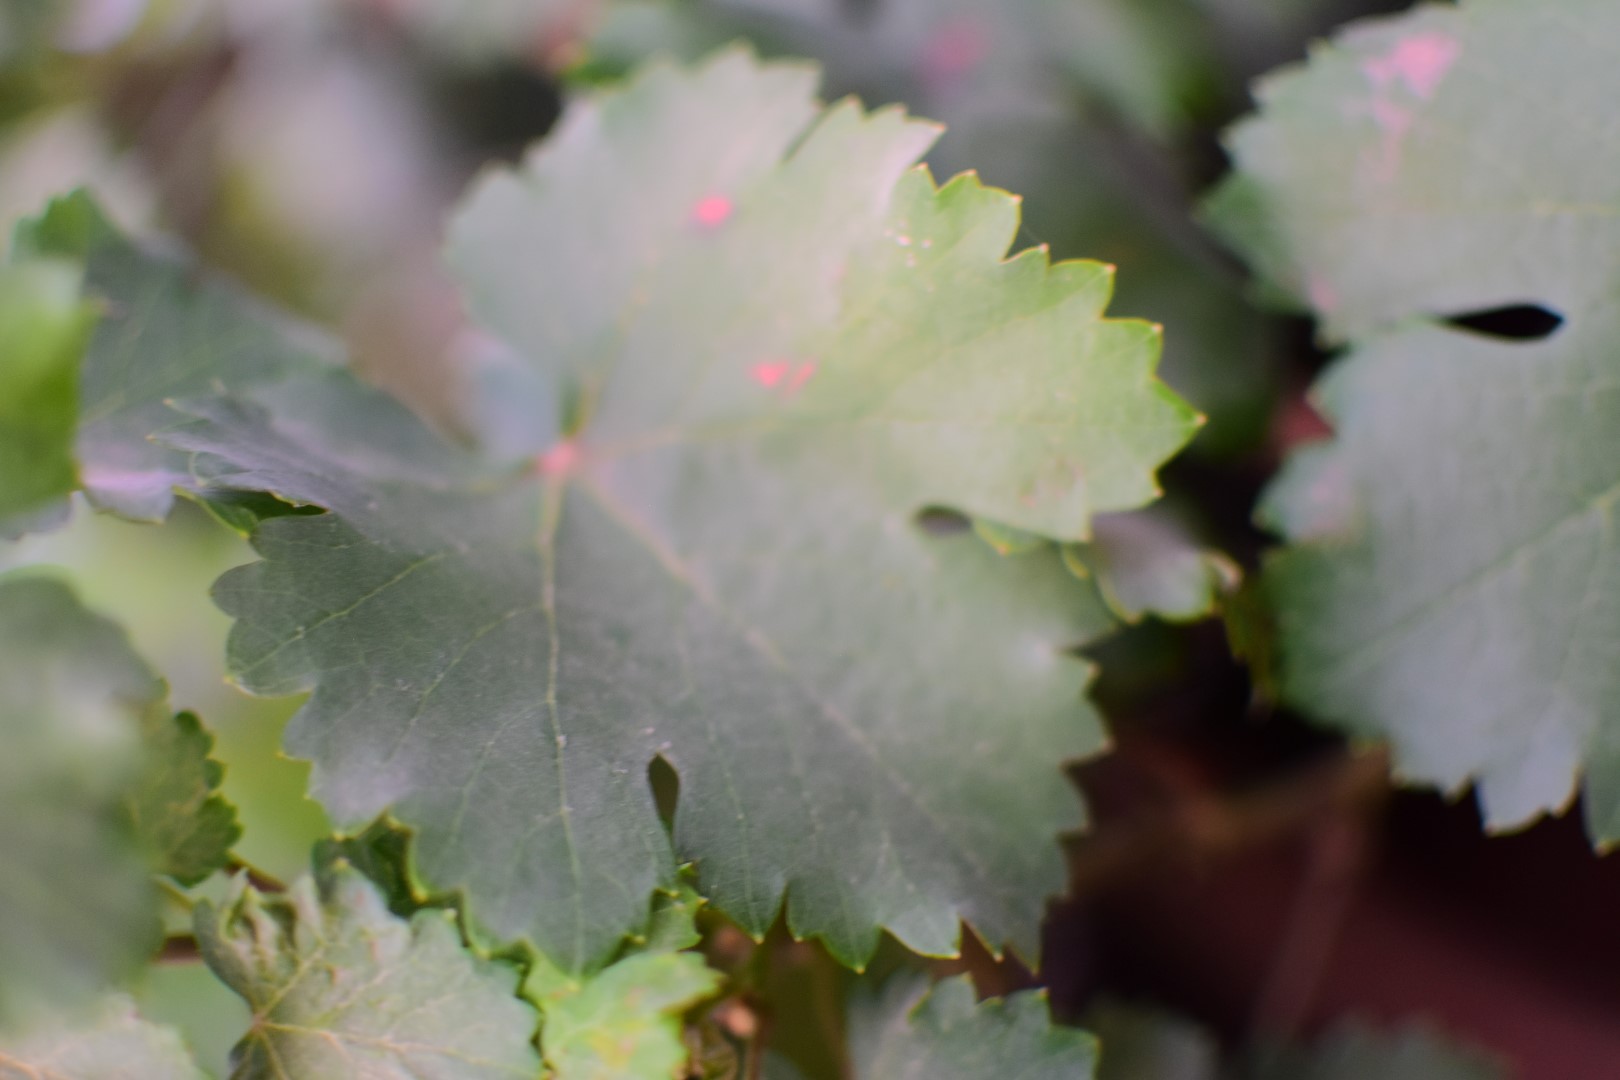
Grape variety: Aswud Balad